Podpeč pri Lukovici

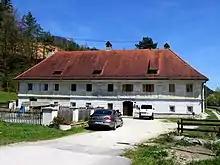
Former postal station in Podpeč

The modern settlement developed in connection with a postal station and toll station at the site. The first known leaseholder of the toll station was Andreas Sallitinger, recorded in 1538, and the postal station was established in 1573, when postal service was established between Graz and Ljubljana. The postal station and toll station were combined in 1585. During the 17th century, this was the only postal station in Upper Carniola, and within Carniola it was second in importance only to the postal station in Ljubljana. The toll services were relocated to Vir and Krašnja in 1809, and the postal service was relocated to Lukovica pri Domžalah in 1867.